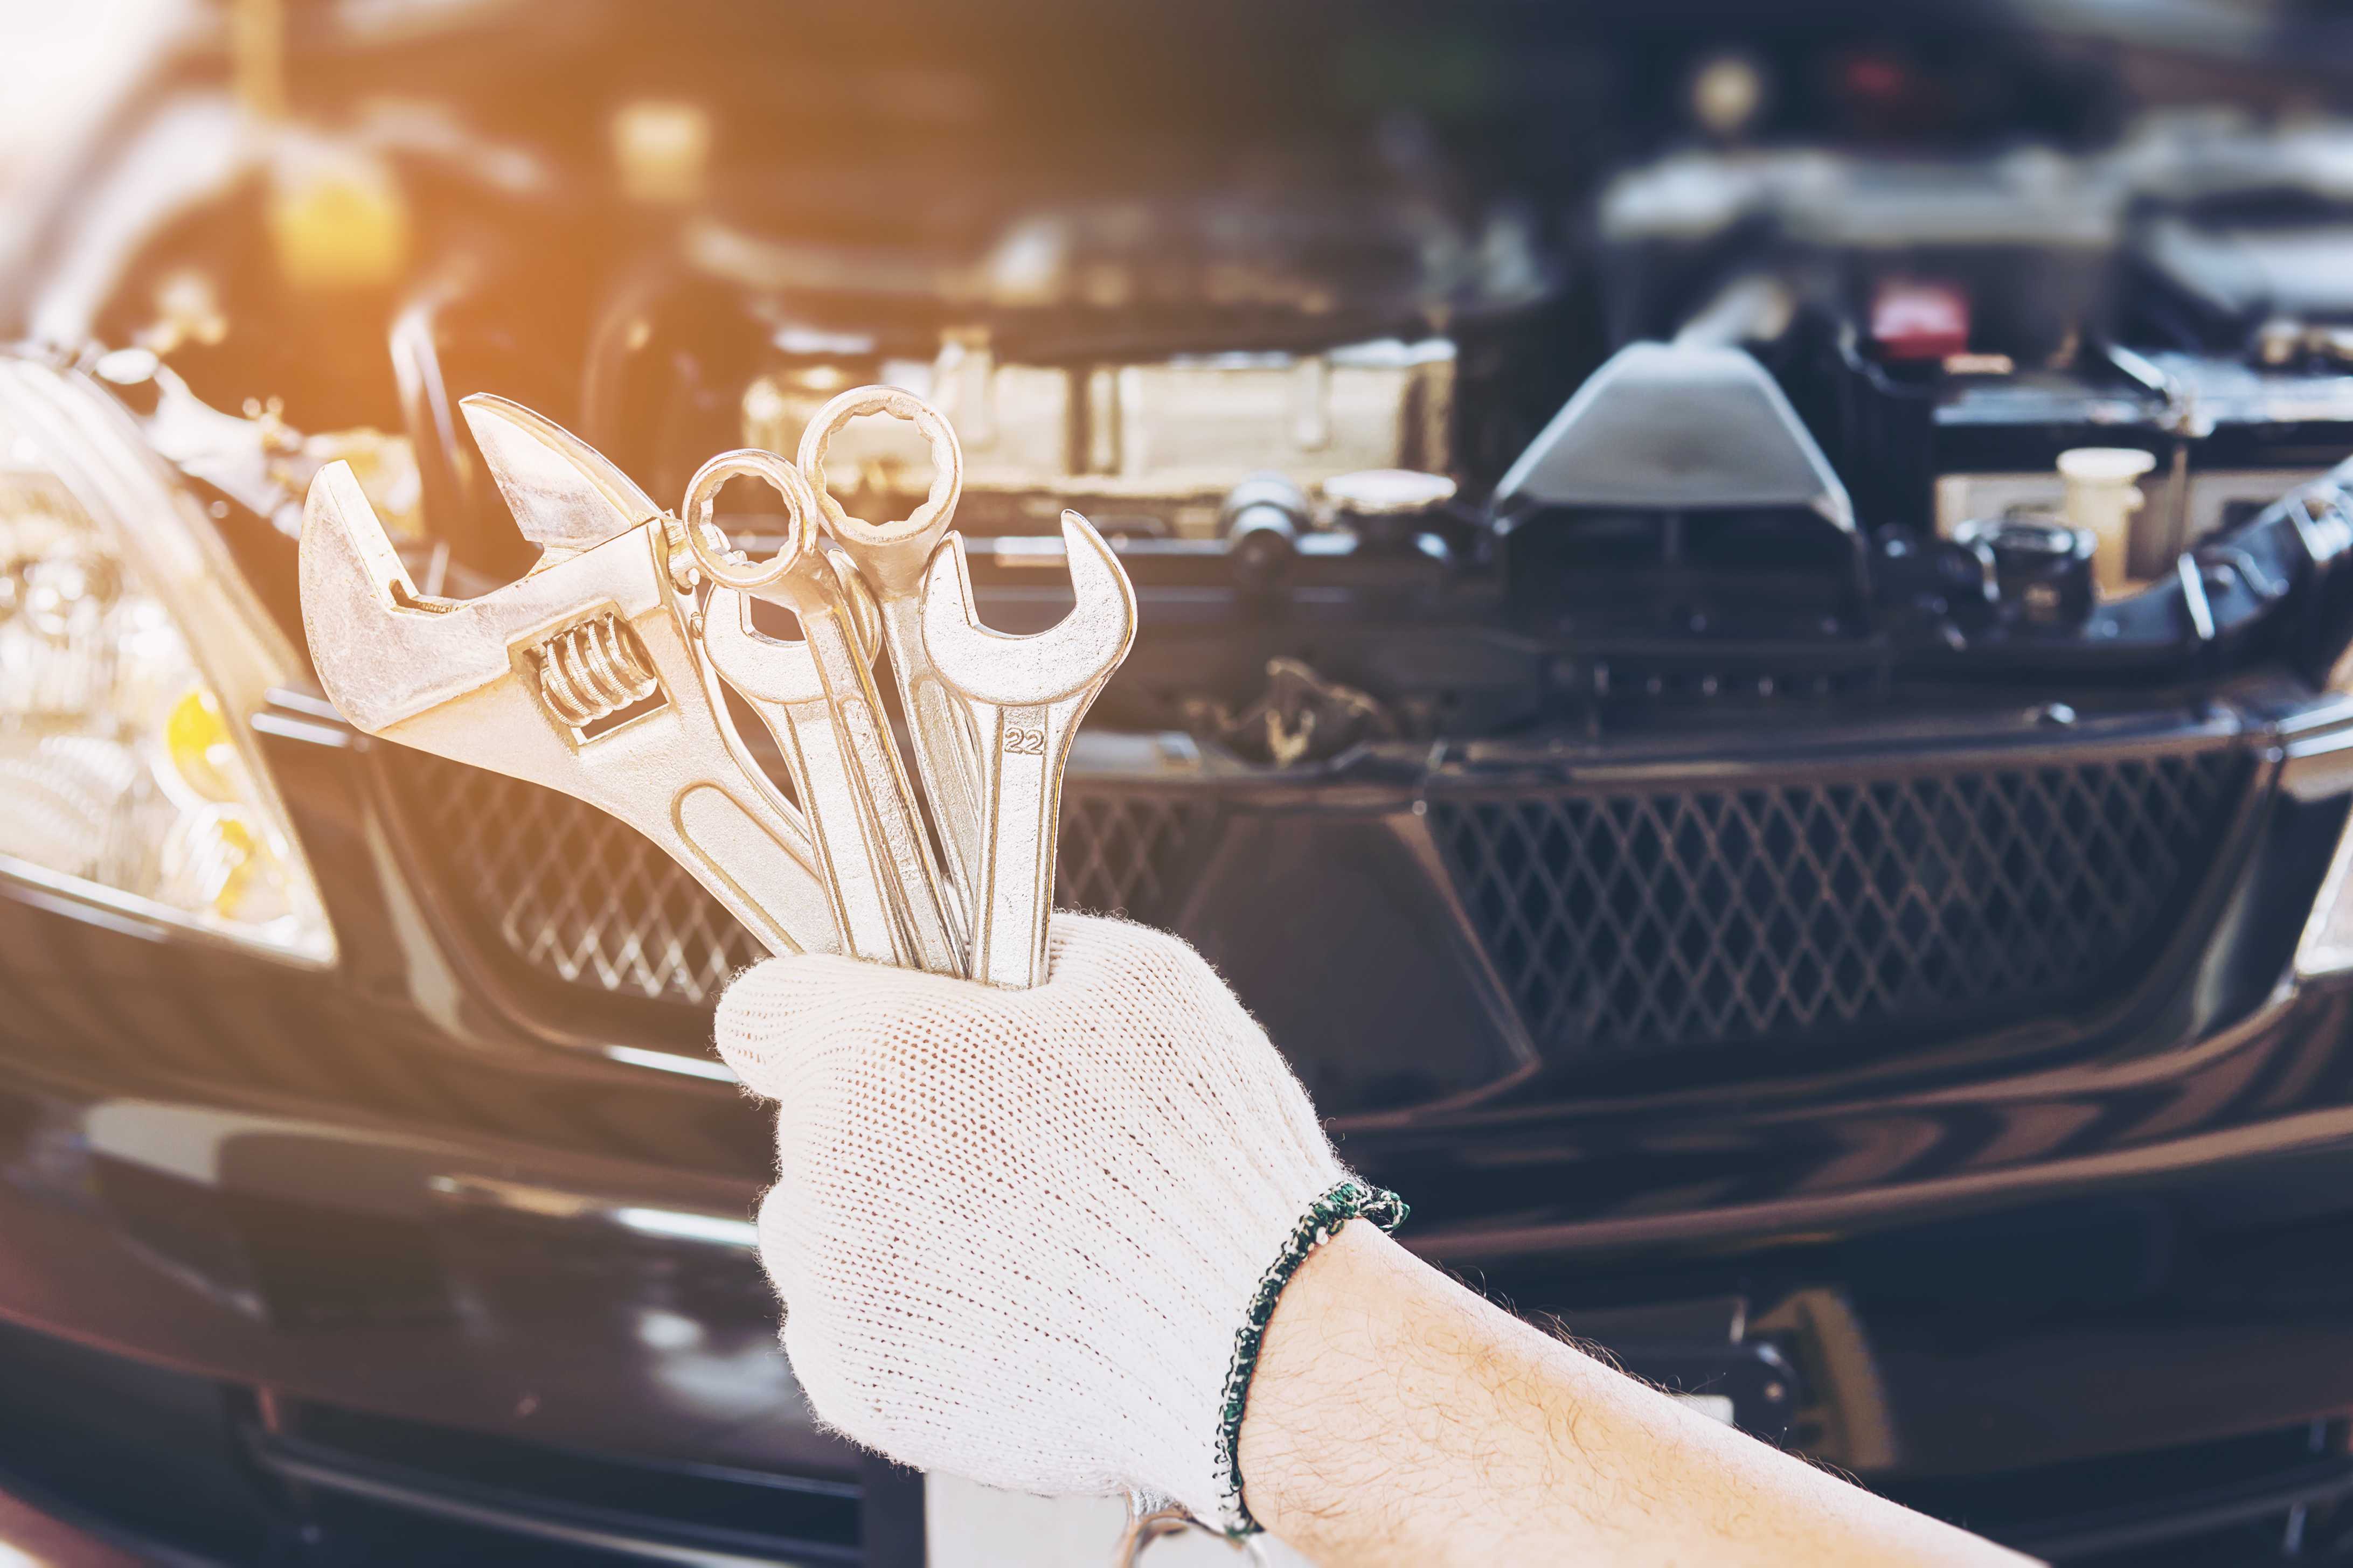
car, automotive lighting, hood, grille, automotive design, motor vehicle, automotive exterior, headlamp, vehicle door, bumper, personal luxury car, font, rim, automotive wheel system, auto part, electric blue, jewellery, mid size car, luxury vehicle, metal, fashion accessory, personal protective equipment, steering wheel, audio equipment, office equipment, nail, family car, glass, pattern, computer hardware, athletic shoe, auto show, computer component, logo, bracelet, music, custom car, entertainment, chair, classic